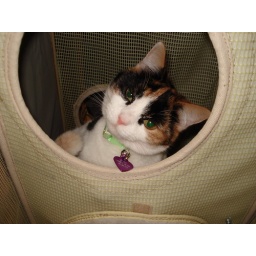
Fibi in the cat tower